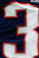
Number: 3